Espresso

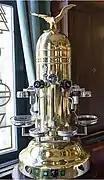
Bezzera Eagle 2 Coffee Maker, presented at Central Cafe Budapest

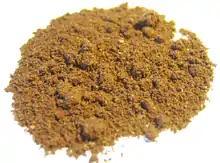
Finely ground coffee for espresso

Seventeen years later, in 1901, Luigi Bezzera, from Milan, devised and patented several improvements to the espresso machine, the first of which was applied for on 19 December 1901. Titled "Innovations in the machinery to prepare and immediately serve coffee beverage"; Patent No. 153/94, 61707, was granted on 5 June 1902. In 1903, the patent was bought by Desiderio Pavoni, who founded the La Pavoni company and began to produce the machine industrially, manufacturing one machine daily in a small workshop in Via Parini, Milan.